Republic House, Bashkortostan

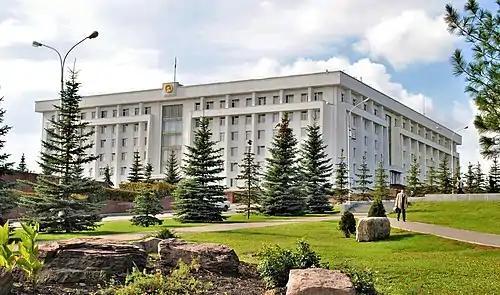
Republic House

The Republic House (House of the Republic) is the headquarters of the Government of the Republic of Bashkortostan and the Head of Bashkortostan. It is located in the national capital, Ufa. It is a seven-story brick building constructed in 1979.